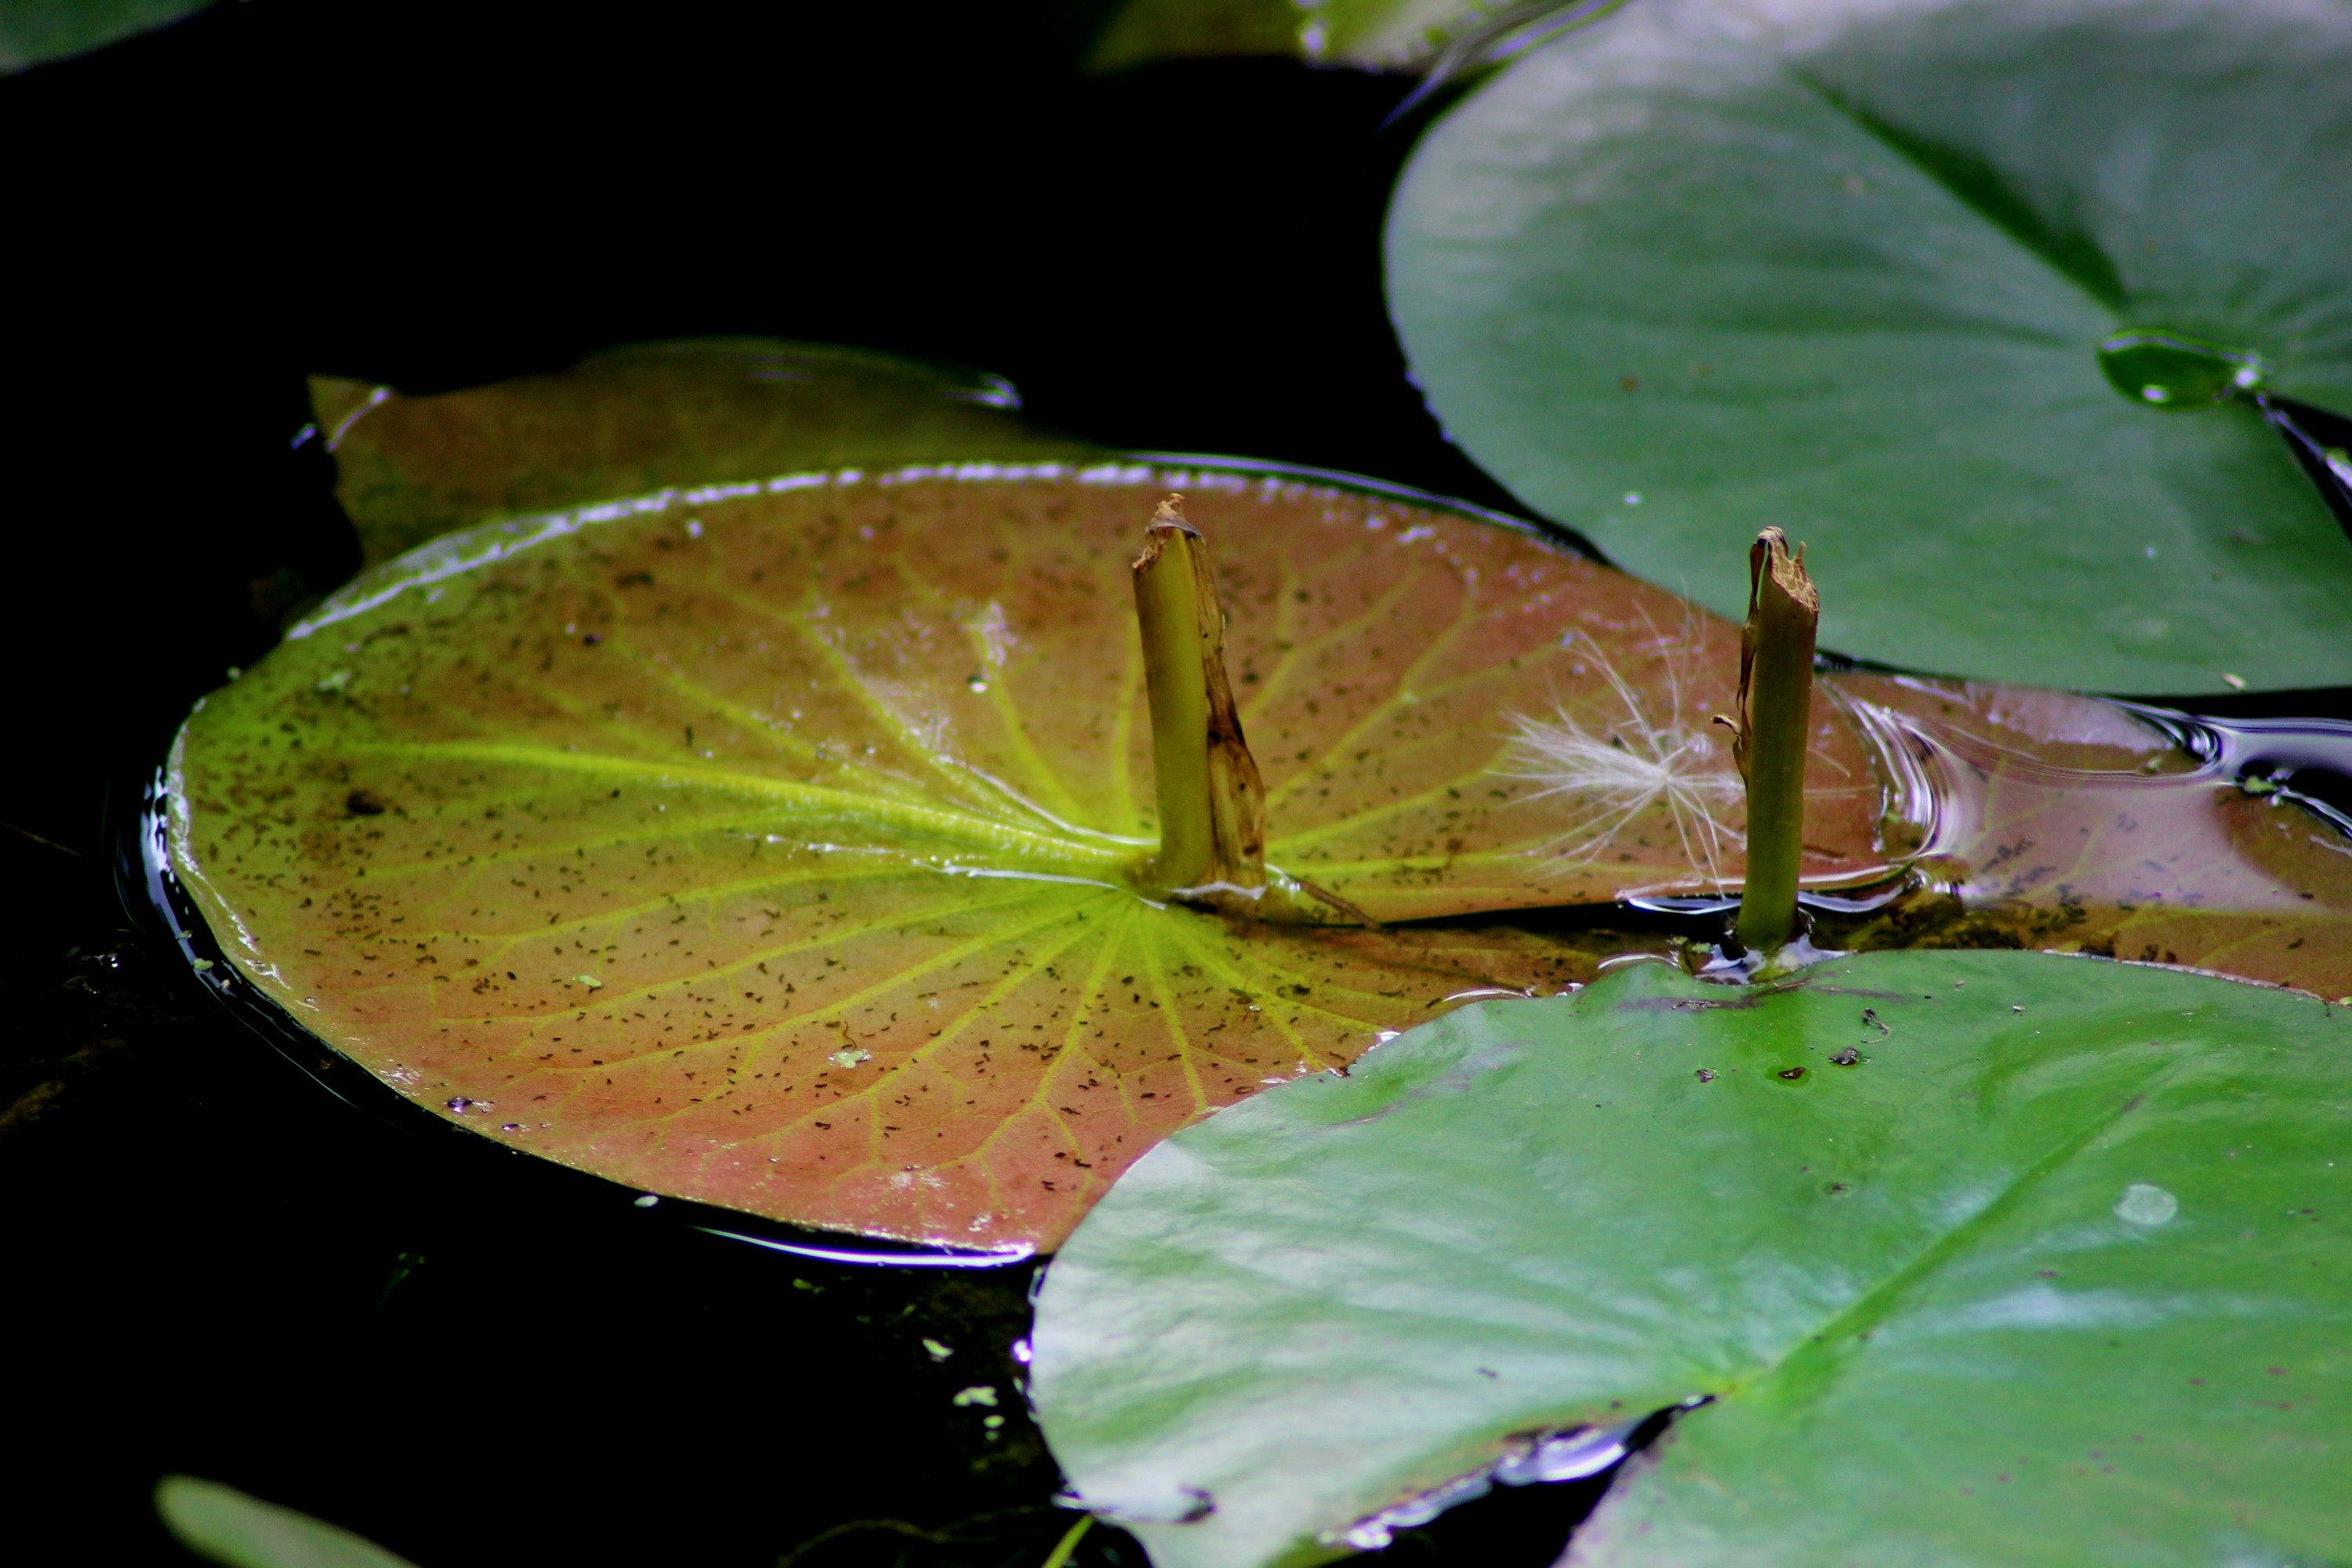
tree, water, nature, marsh, drop, dew, plant, photography, leaf, flower, green, insect, botany, aquatic plant, flora, fauna, close up, water lilies, tropics, moisture, macro photography, plant stem